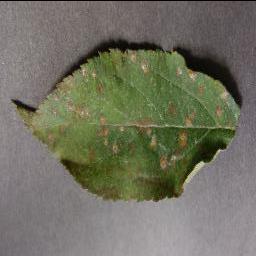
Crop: apple
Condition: cedar_rust